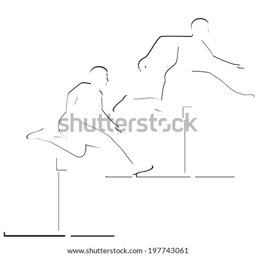
abstract image of the sportsman .